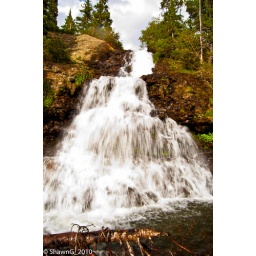
Yes, I'm standing in the river at the bottom of a water fall:-)